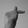
ASL letter: T